Oddamavadi Bridge

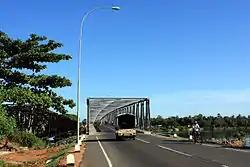
Old (left) and New (right) bridges

Oddamavadi Bridge is a road bridge in Oddamavadi, Sri Lanka a length of 250 meters. It crosses the Valaichchenai Lagoon at Batticaloa. The bridge is part of the A15 Batticaloa-Trincomallee highway. It comprises 2 bridges, a British Ceylon era truss bridge which is used as road-rail bridge, and a newly built bridge carrying 2 lanes of highway. The new two lane bridge is long and wide. The new Oddamavadi bridge was built with financial assistance of the Spanish Government and the World Bank.